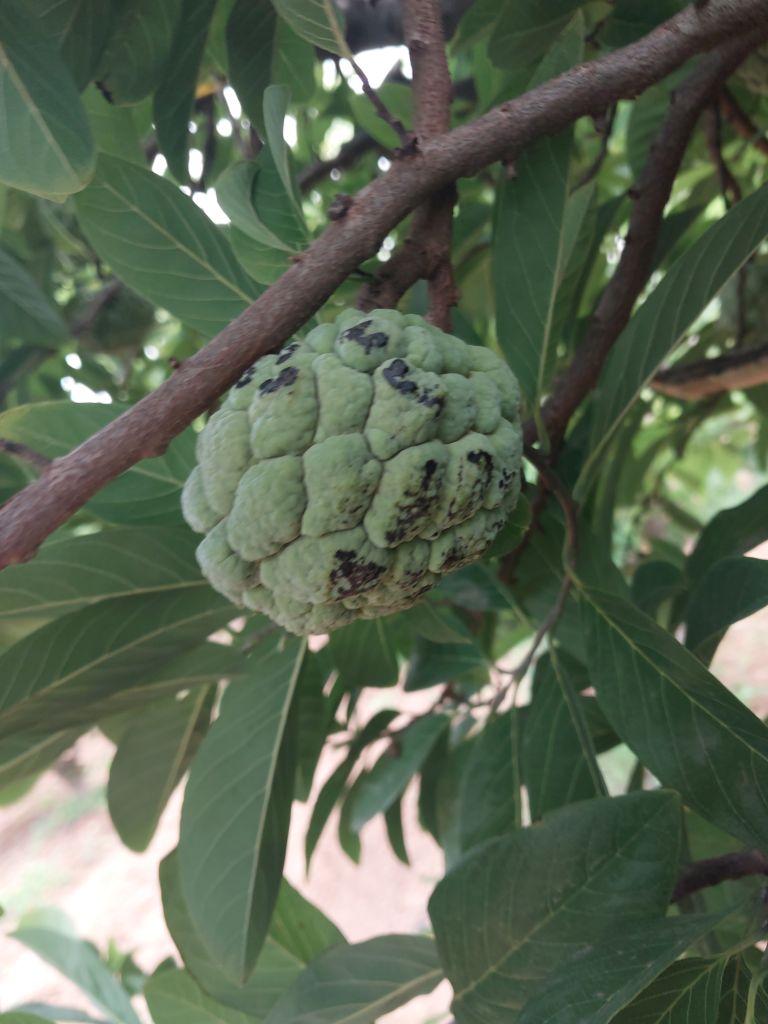
Disease label: Blank Canker